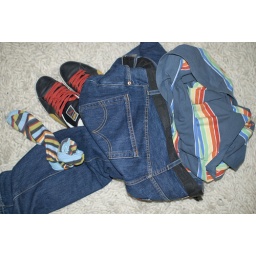
Leaving my clothes in a heap on the floor before getting into bed.